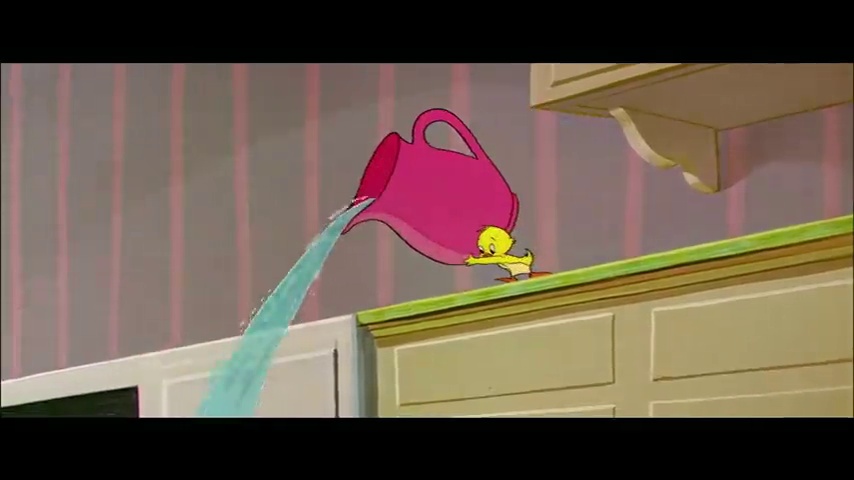
Portrait style: Cartoon Portrait